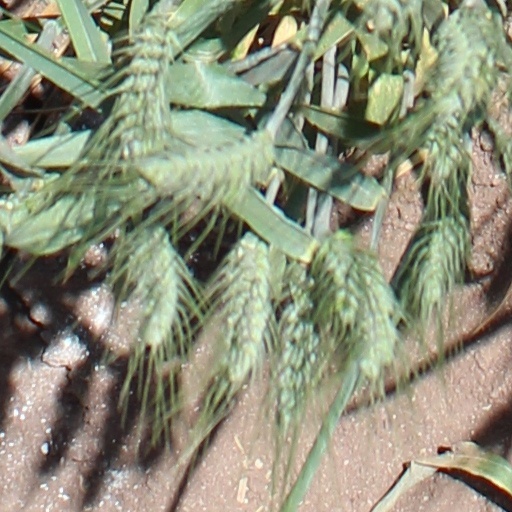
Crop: wheat